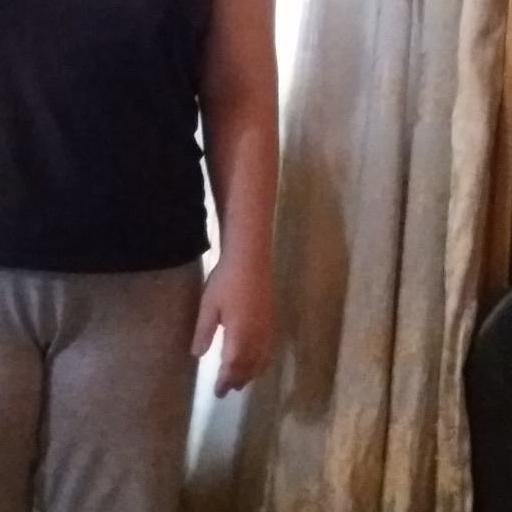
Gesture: no_gesture